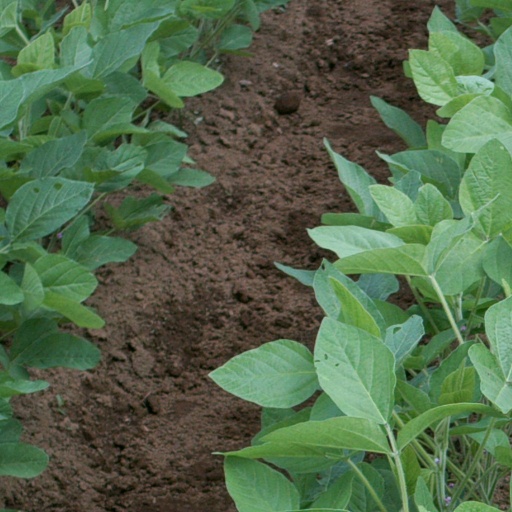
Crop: soybean